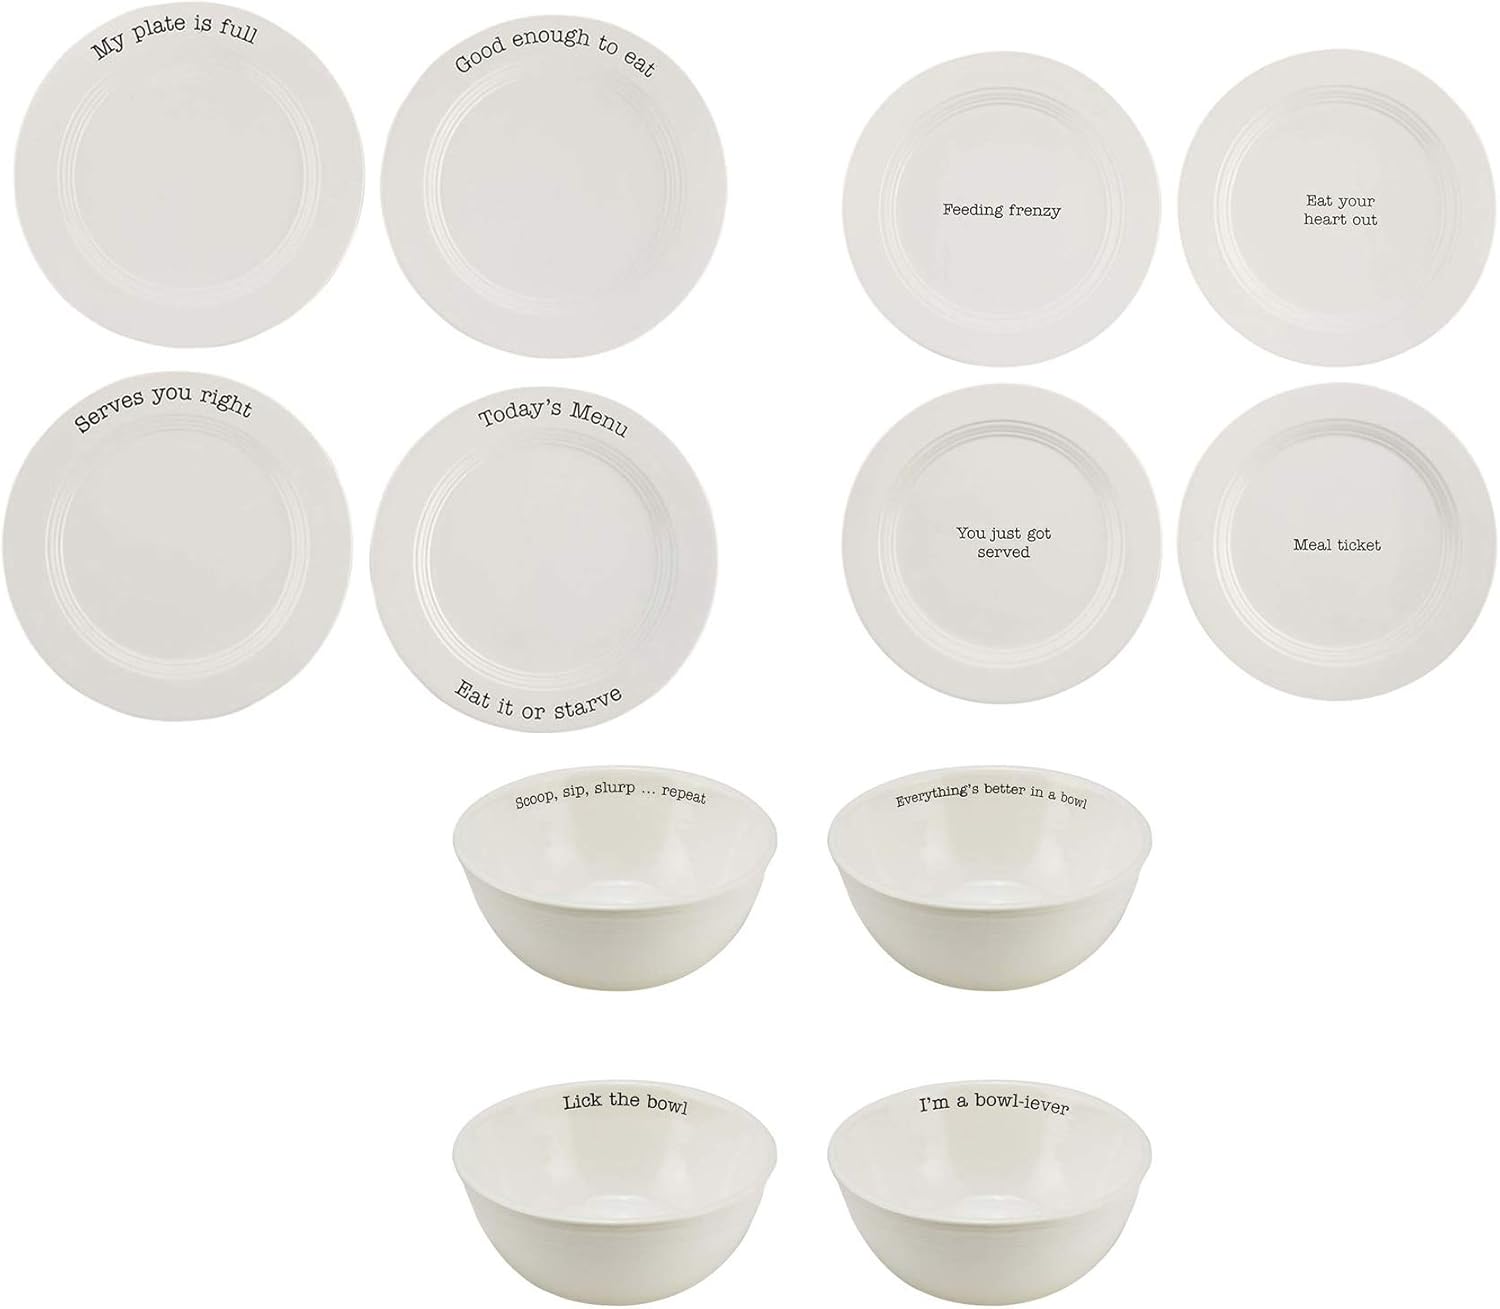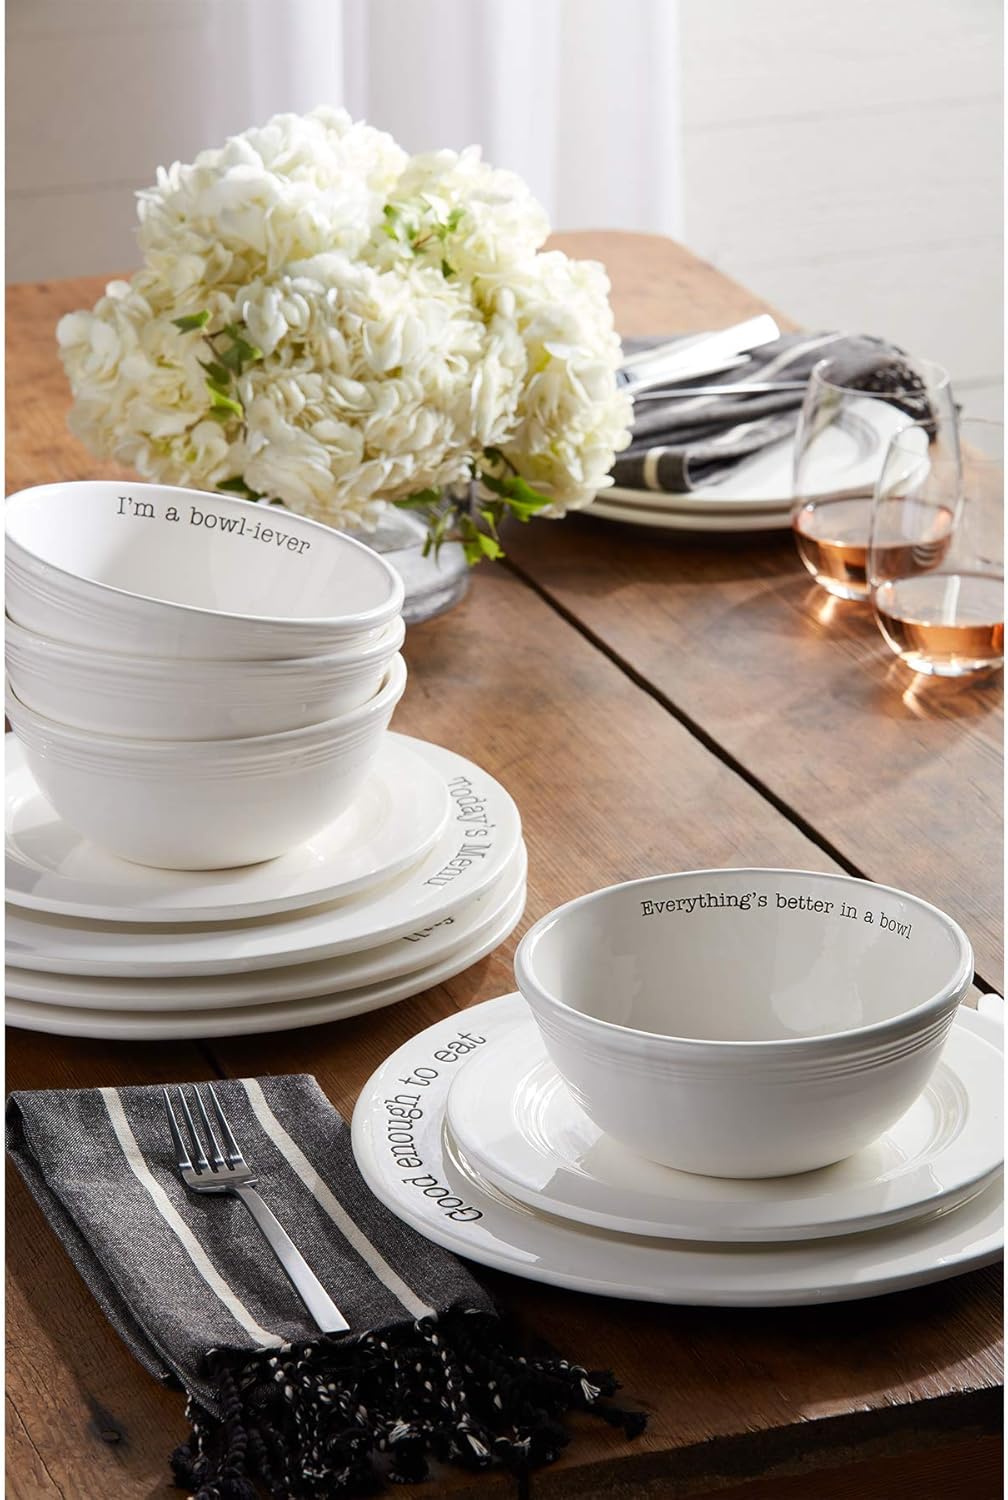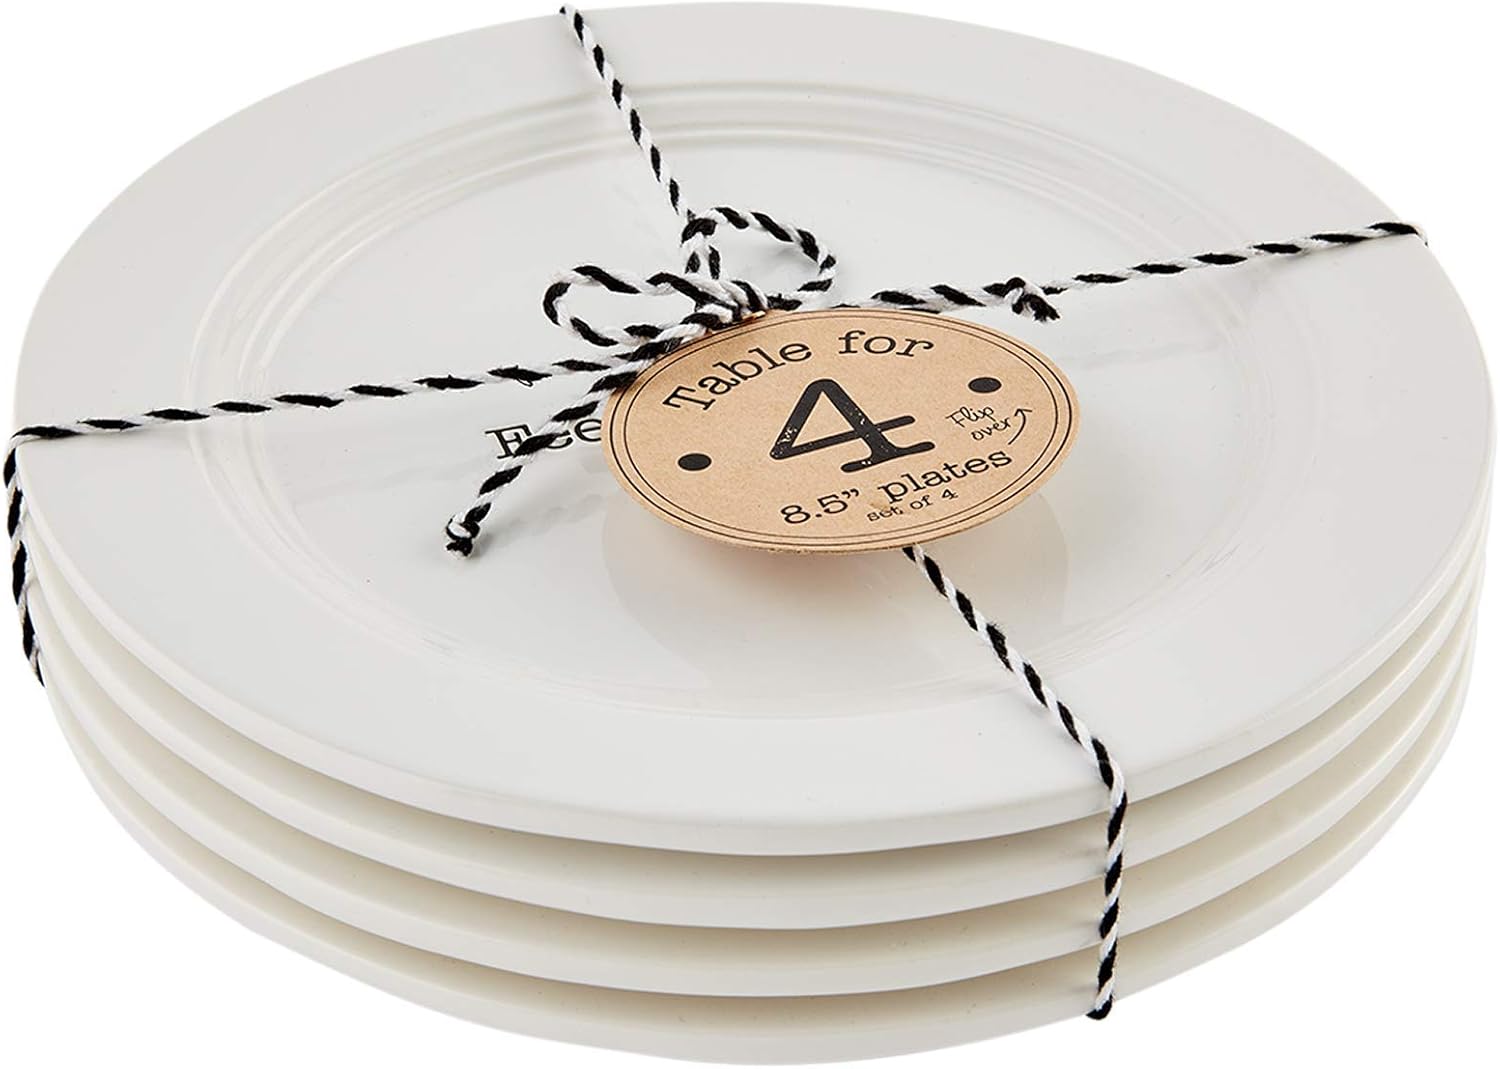
Mud Pie Circa Table for 4 Set- 12 piece Dinner set
Category: Amazon Home
This 12 piece dinner set comes with enough plates to serve a table of 4. Featuring our classic Mud Pie Circa look, each plate and bowl features different debossed funny and witty sentiments. Each piece is made of ceramic and comes with 4 dinner plates, 4 salad/appetizer plates, and 4 bowls.
Features: 12 Piece Set includes 4 dinner plates, 4 appetizer/salad plates, and 4 bowls. | Each piece is made of ceramic and features different debossed sentiments featuring funny and witty phrases. | Bowls measure 6.5" dia. | Dinner Plates measure 11" dia | Salad Plates measure 8.5" dia.